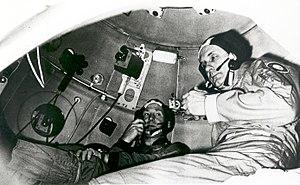
Soyouz désigne une famille de vaisseaux spatiaux habités soviétiques, puis russes après l'éclatement de l'URSS, conçue au début des années 1960. Le vaisseau Soyouz est, depuis 1967, le seul véhicule spatial mis en œuvre par l'astronautique russe pour placer en orbite des cosmonautes. Il permet de desservir l'orbite terrestre basse et assure la relève des équipages des stations spatiales : Saliout dans les années 1970, Mir dans les années 1990 et enfin la Station spatiale internationale depuis 1998. Après l'arrêt de la navette spatiale américaine en juillet 2011, Soyouz était devenu le seul vaisseau capable d'assurer la relève de l'équipage permanent de la station spatiale internationale jusqu'au lancement réussi en mai 2020 par la société privée SpaceX de la capsule Crew Dragon par un lanceur Falcon 9.